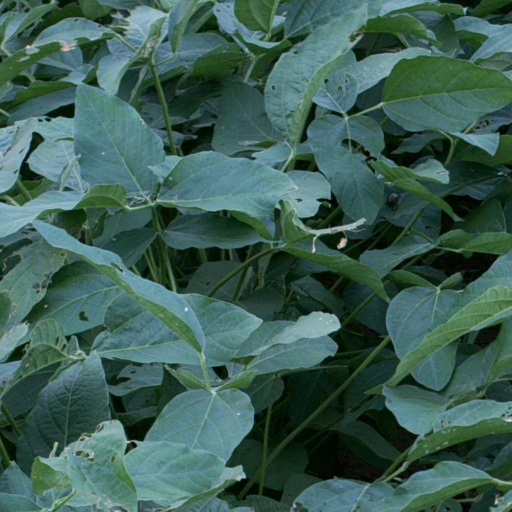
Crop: soybean